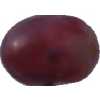
Label: pink_grape